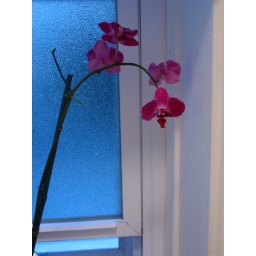
Woke up around dawn and the light coming in looked so pretty with the orchid on my bathroom window sill.